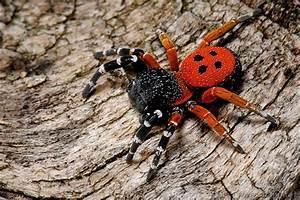
spider